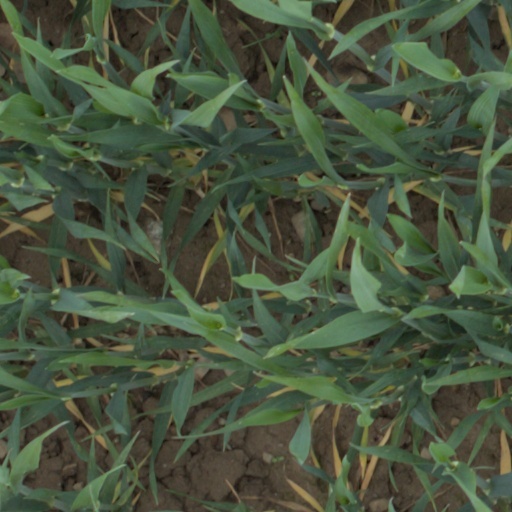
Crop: wheat